Trophy of arms

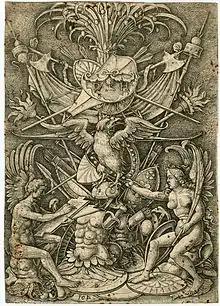
Engraving of "A Trophy of Arms with History and Victory seated at lower left and right", by Daniel Hopfer (c.1470-1536). Victory extends her hand toward the god Jupiter in form of an eagle

A trophy or trophy of arms in art and architecture is a real or depicted artistically assembled display of weaponry and other militaria, often captured from a defeated enemy, as an ornament designed for the purpose of triumphalist display by a victor or as a show of military prowess by a monarch. Similar decorative vertical arrangements of hunting accessories, musical instruments or other objects are also commonly referred to as trophies.